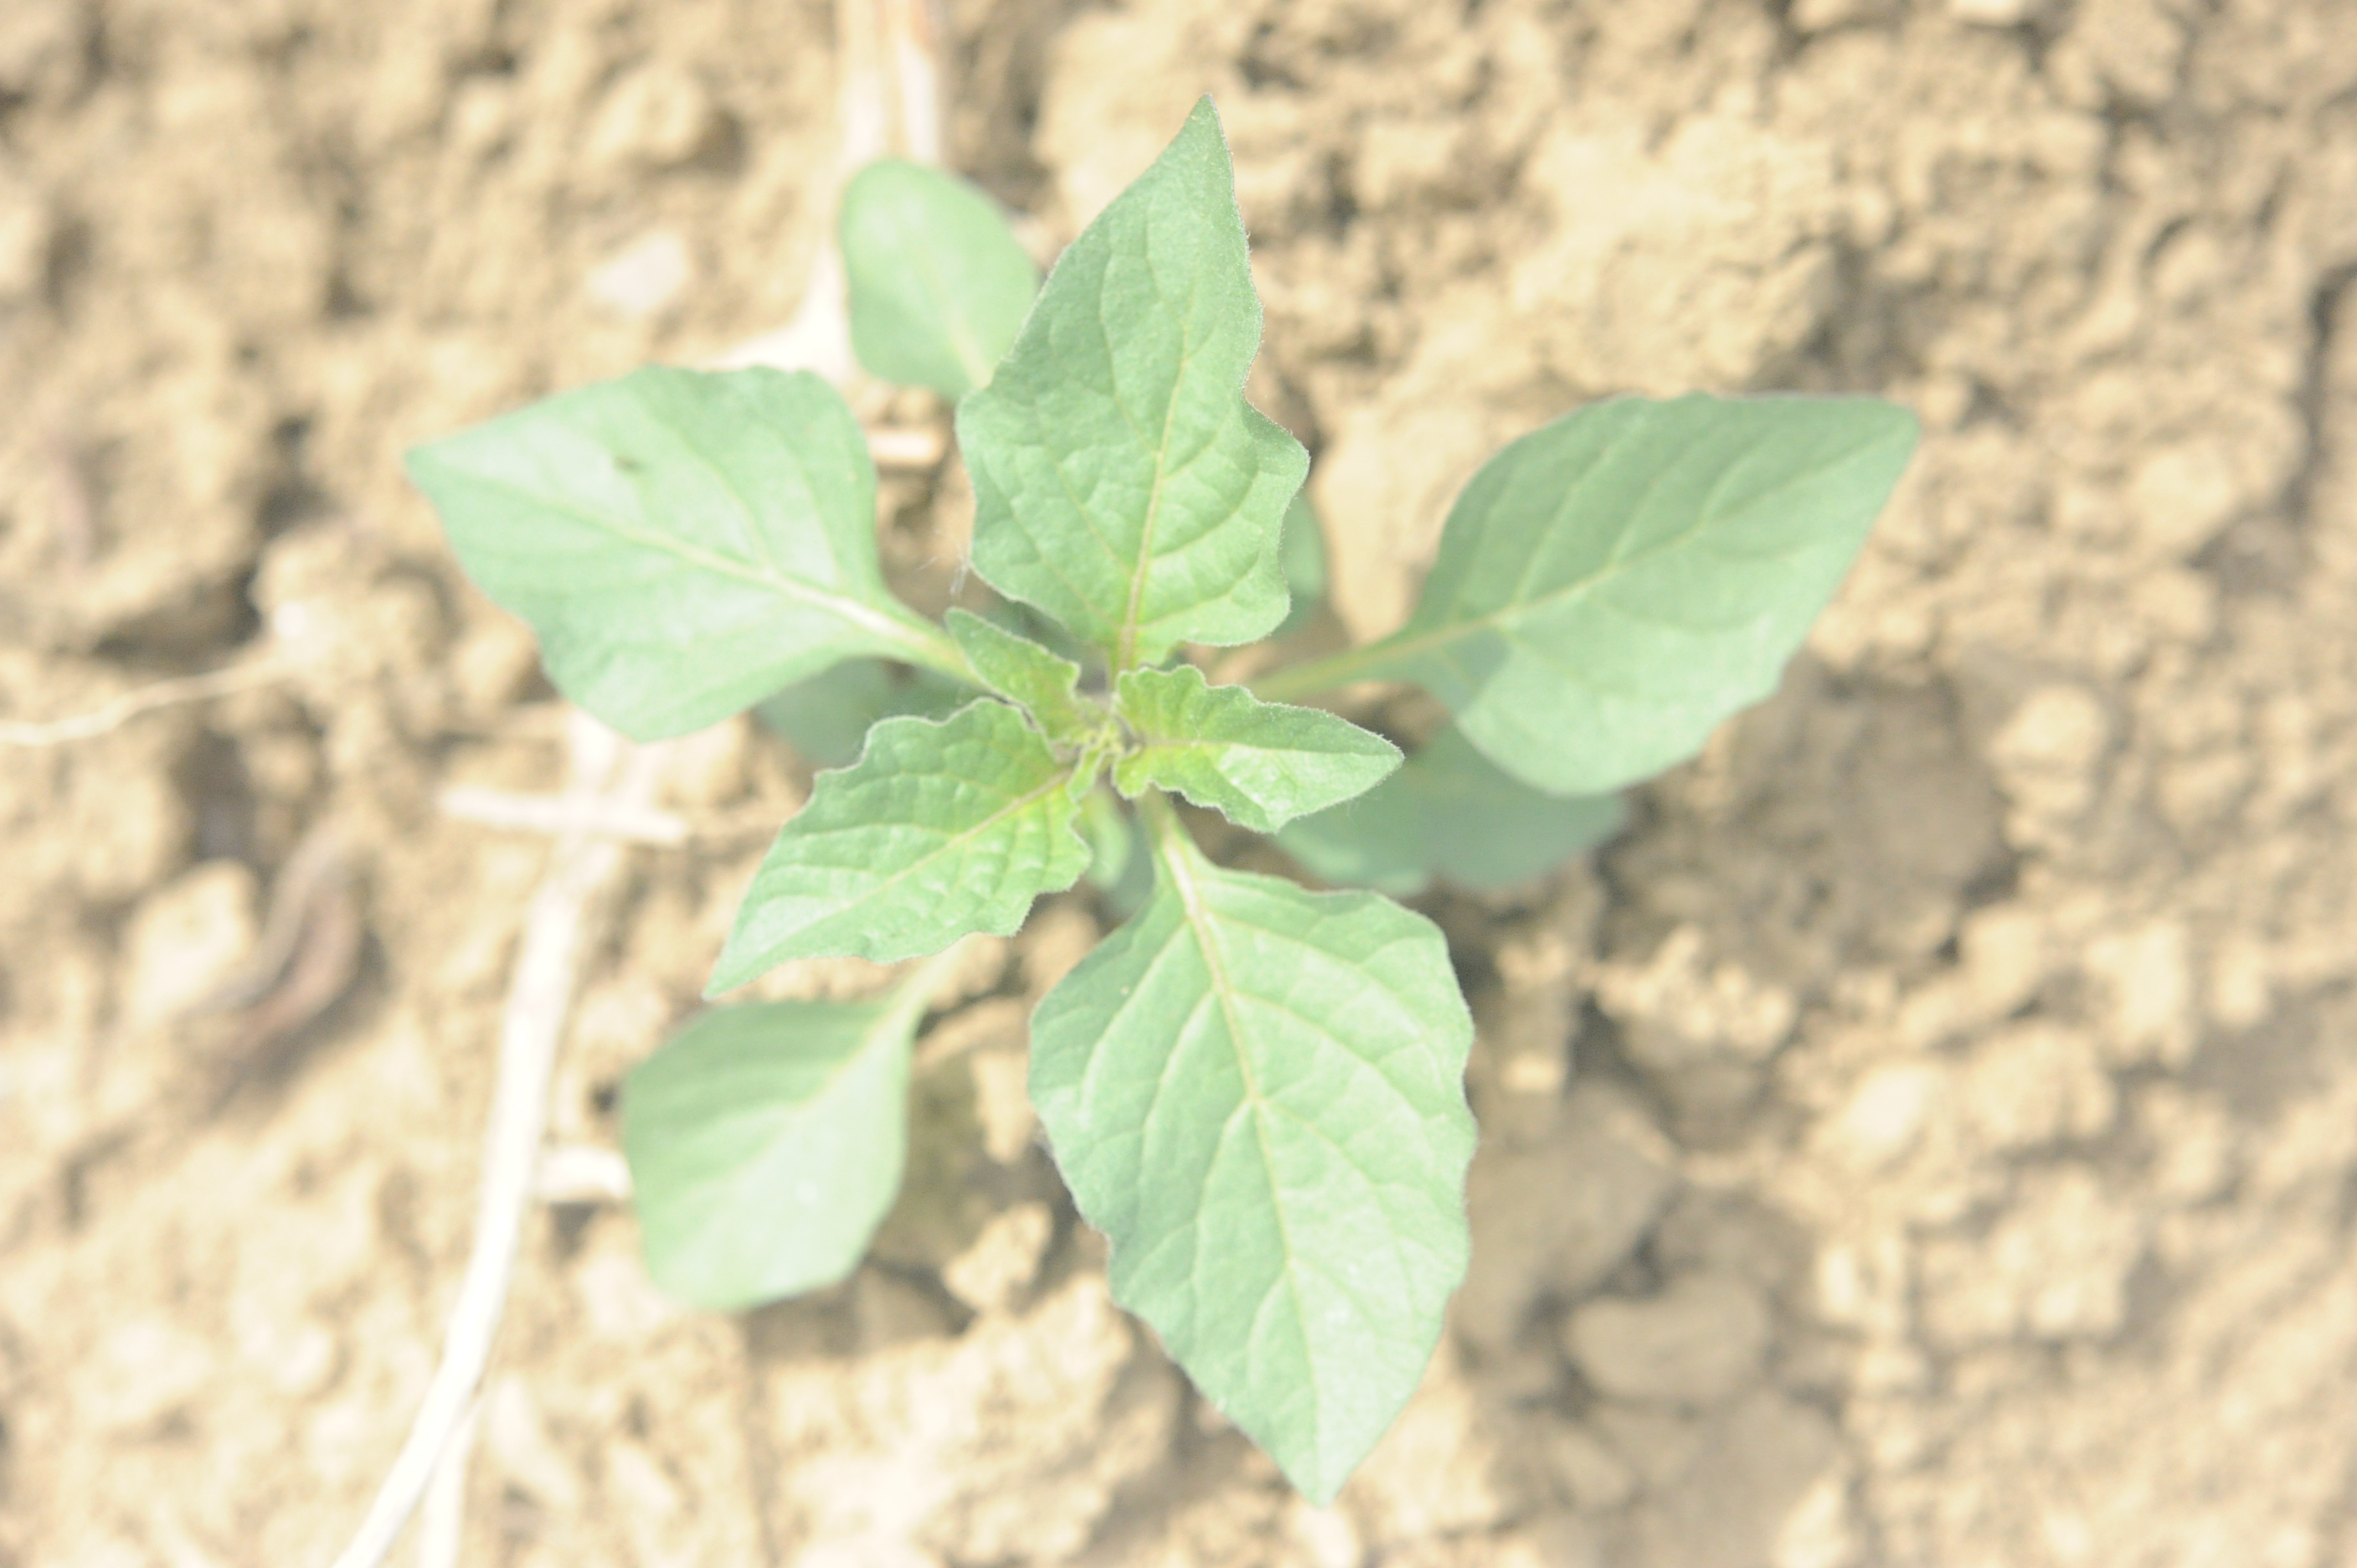
Label: black_nightshade